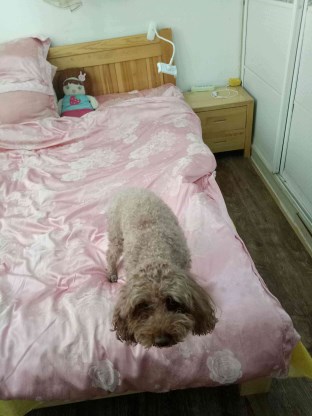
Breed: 7449-n000128-teddy